Marko Bezruchko

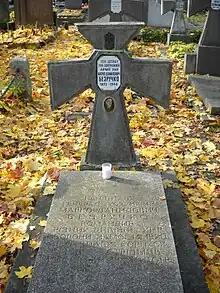
Bezruchko's grave at the Orthodox Cemetery in Warsaw

Marko Danylovych Bezruchko (1883–1944) was a Ukrainian military commander and a General of the Ukrainian People's Republic.